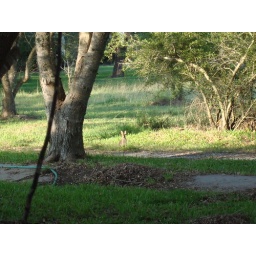
Jackrabbit in grass by tree in Calhoun County, Texas.Brandelyn Wiser